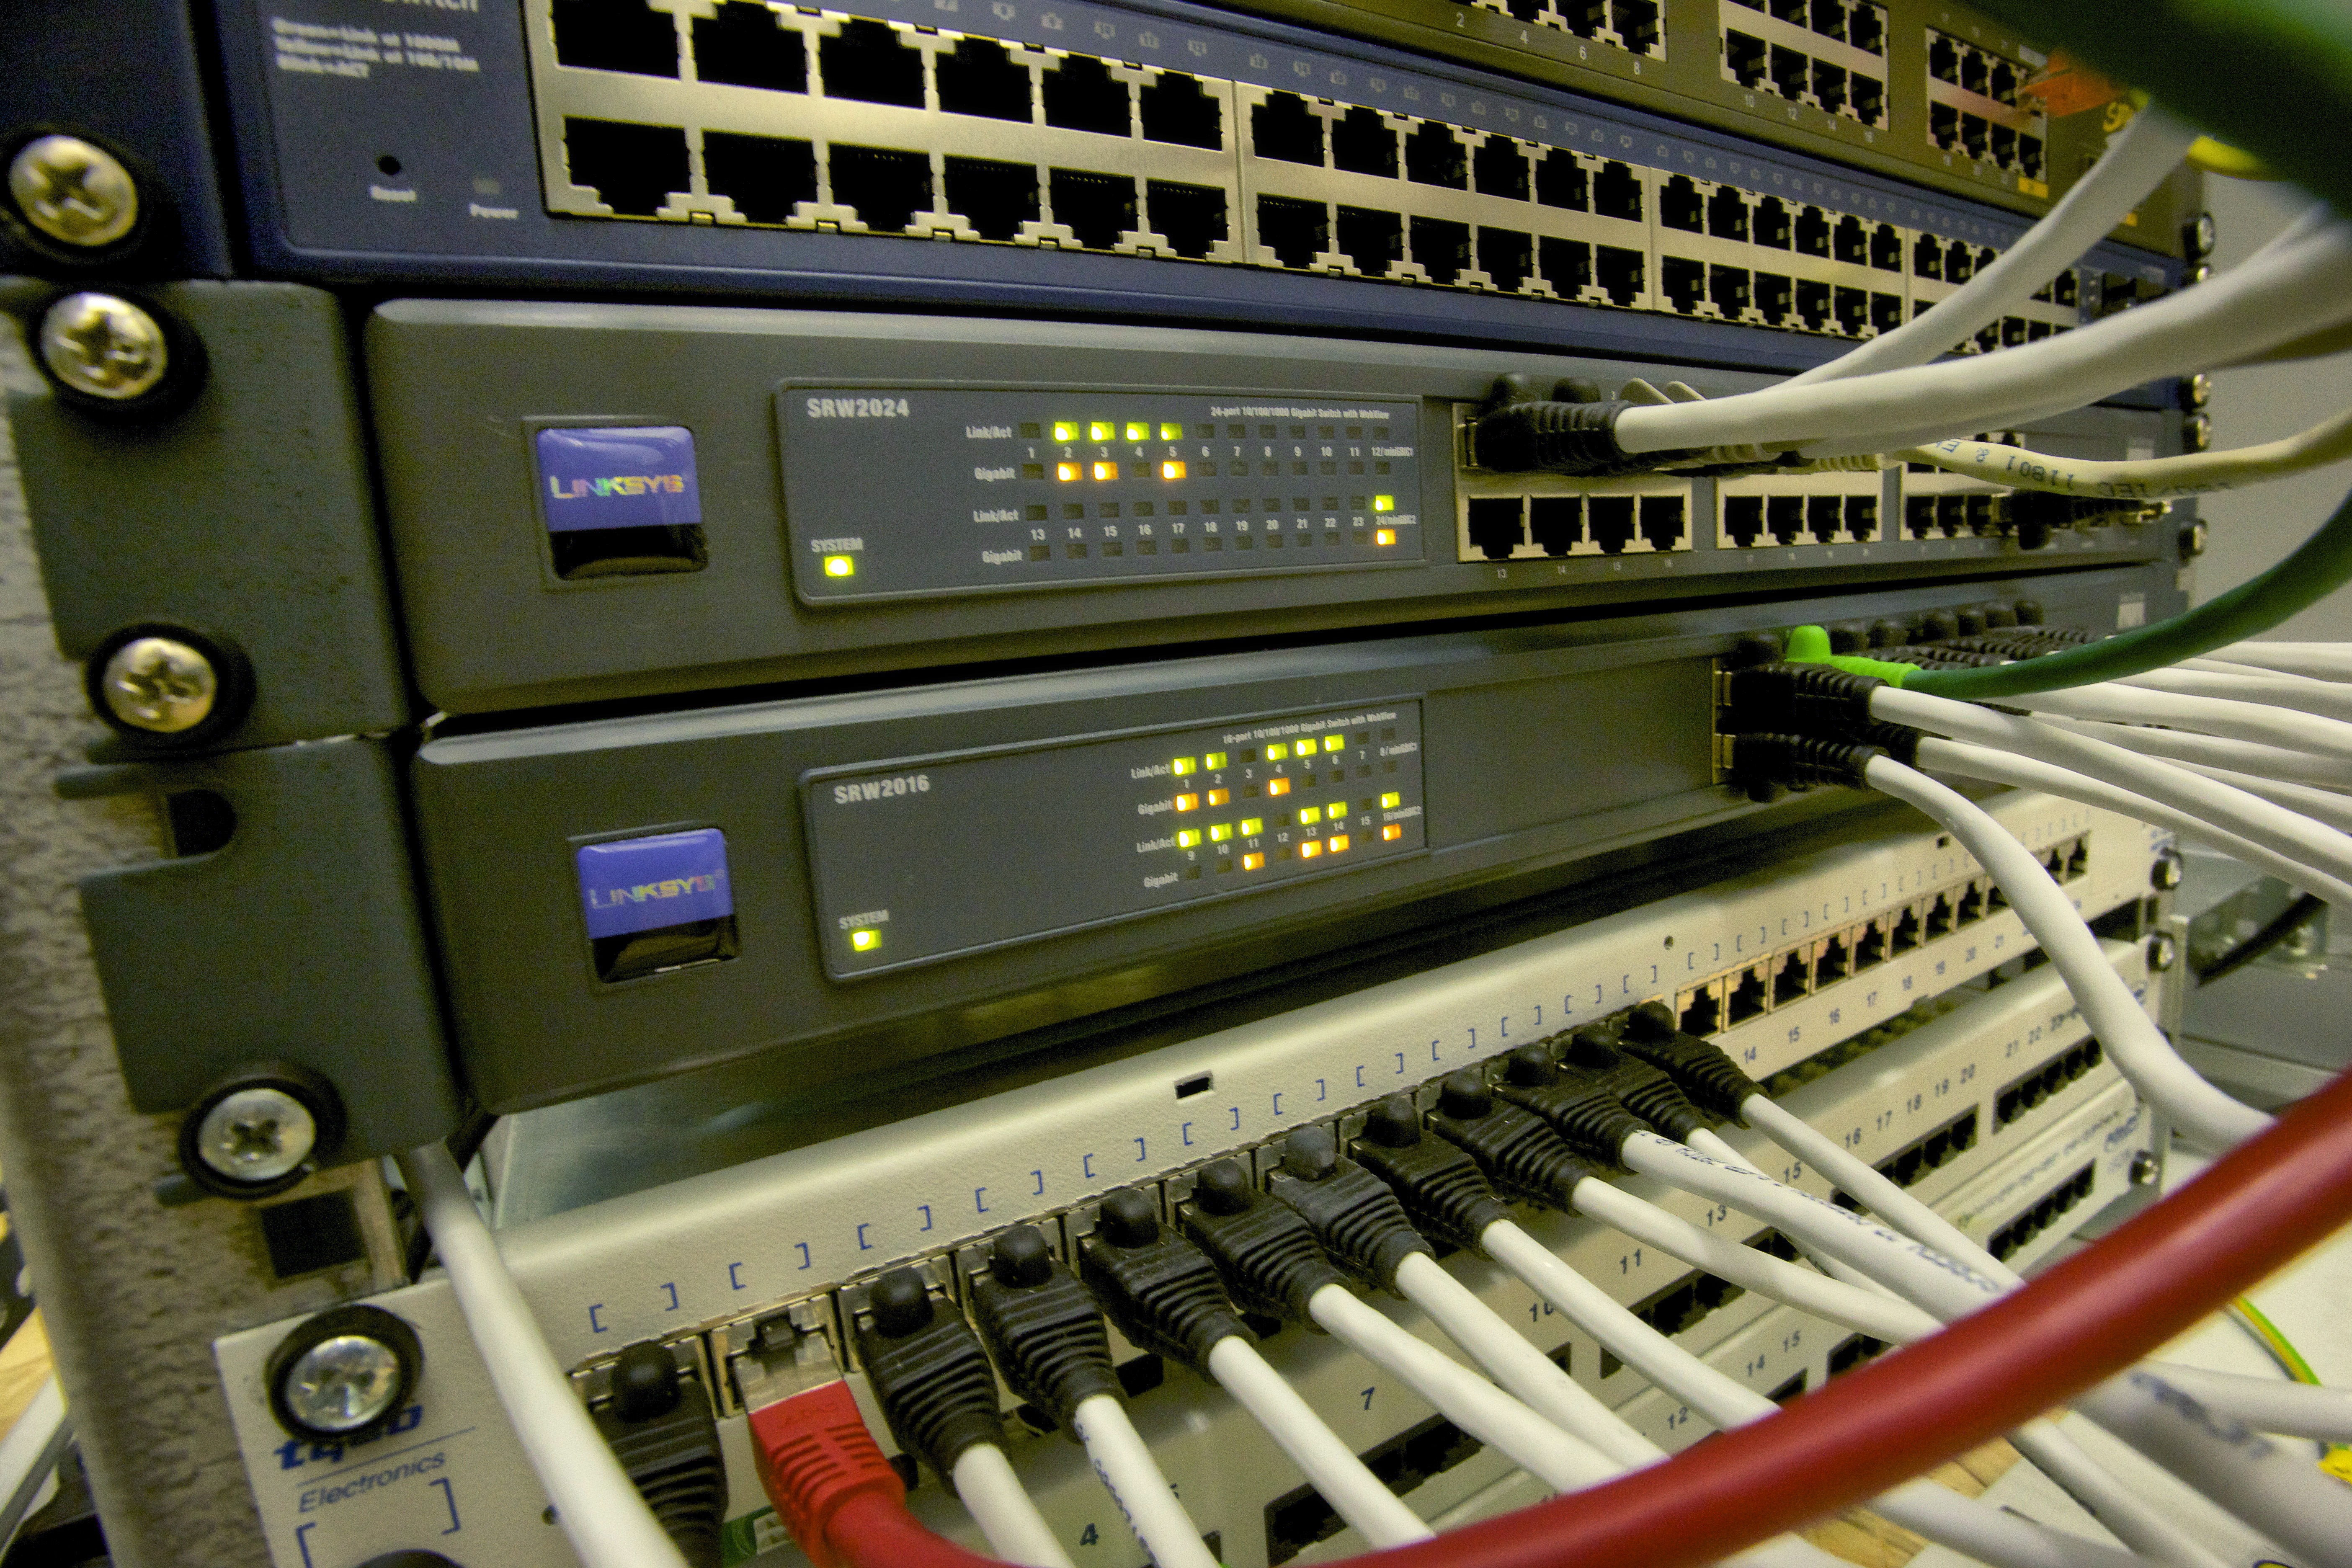
computer, cloud, technology, web, internet, machine, memory, security, map, musical instrument, switch, science, electronics, media, nsa, router, pc, administration, connection, monitoring, network, data, cia, cpu, chip, www, component, e commerce, connections, data processing, distributor, riser board, electronic device, personal computer hardware, electronic instrument, web address, http